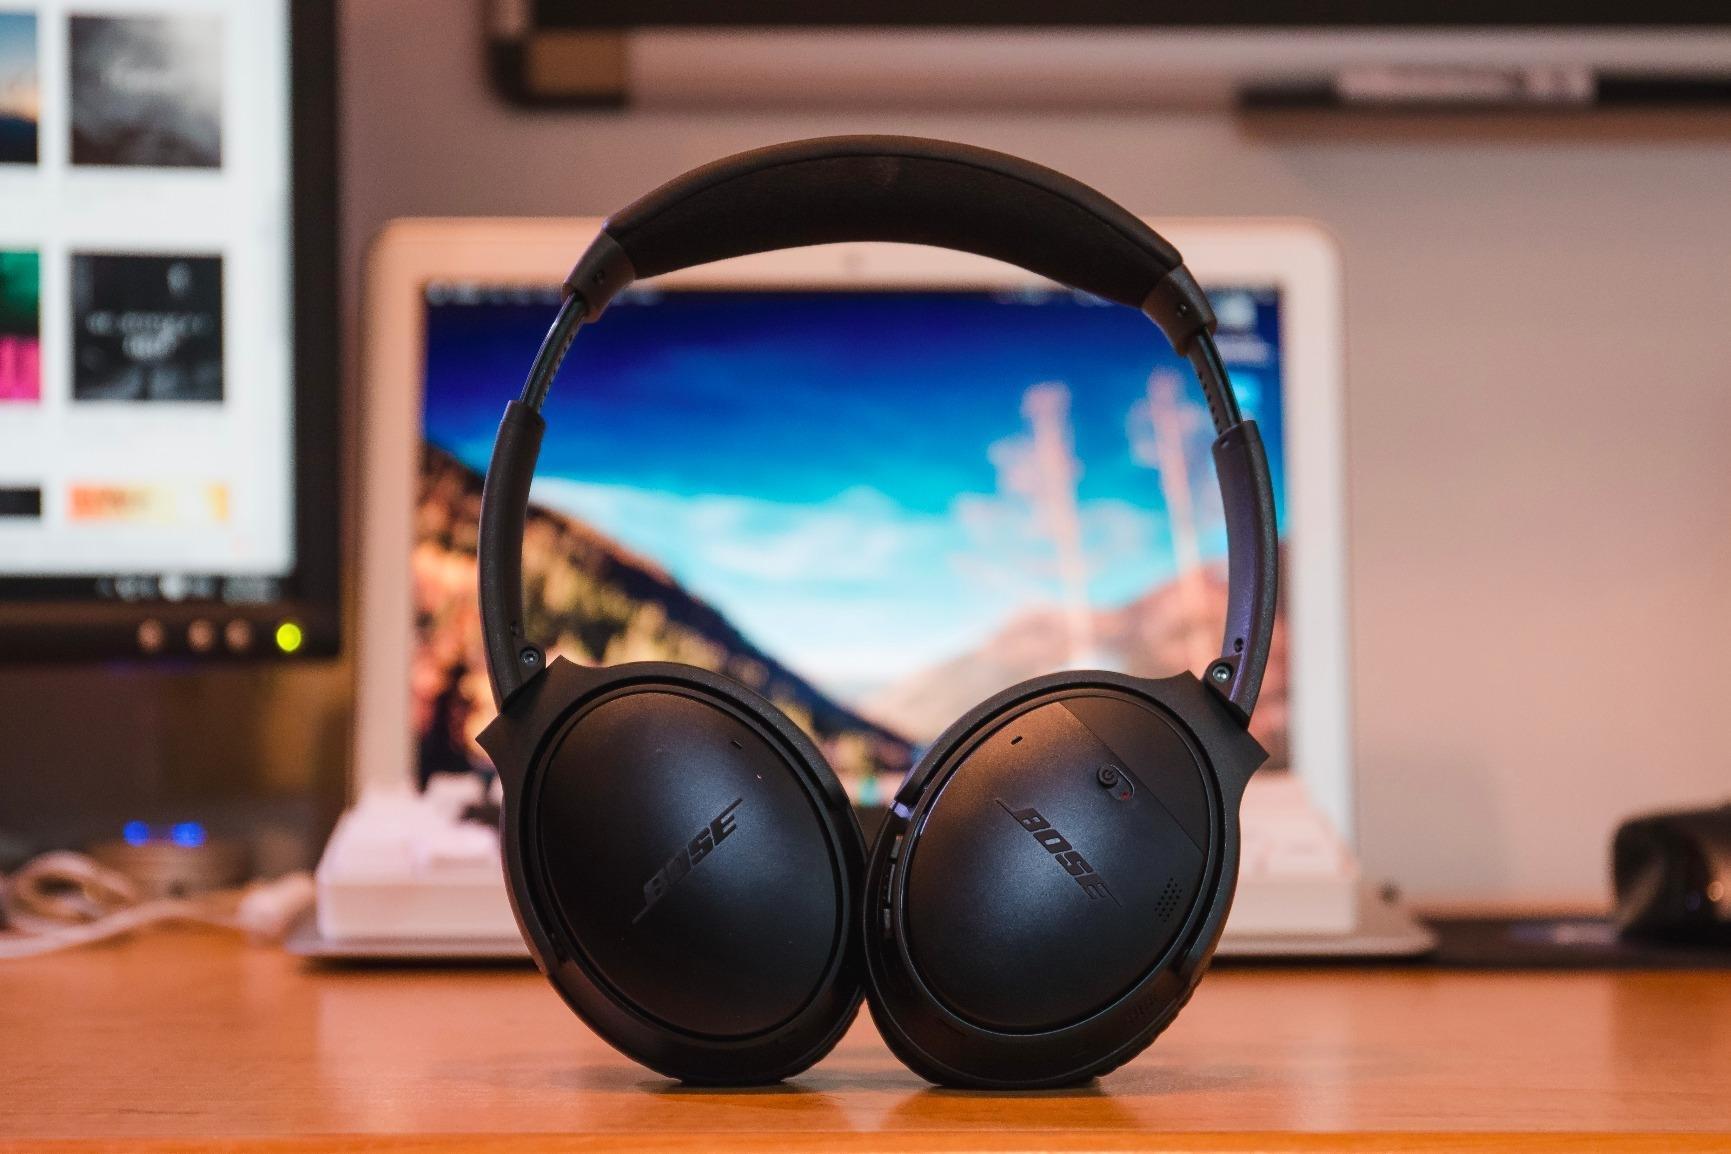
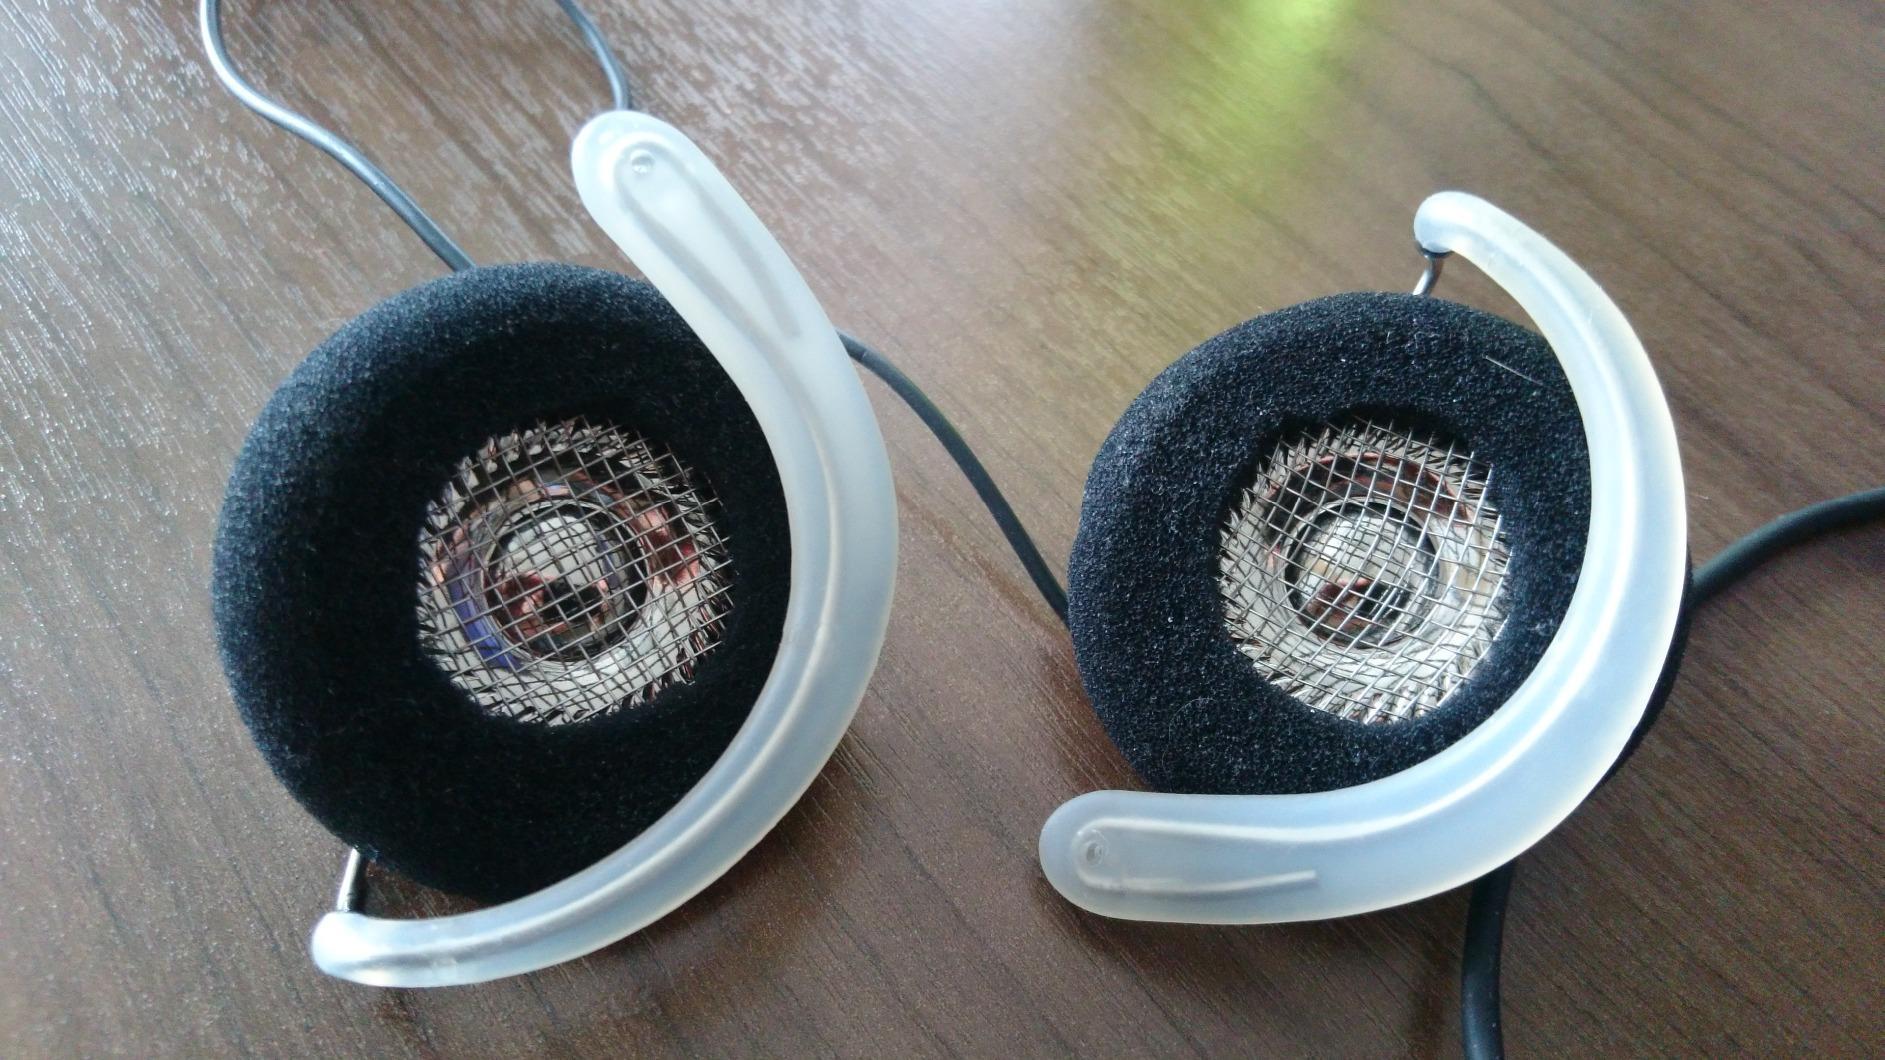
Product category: headphones
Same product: no